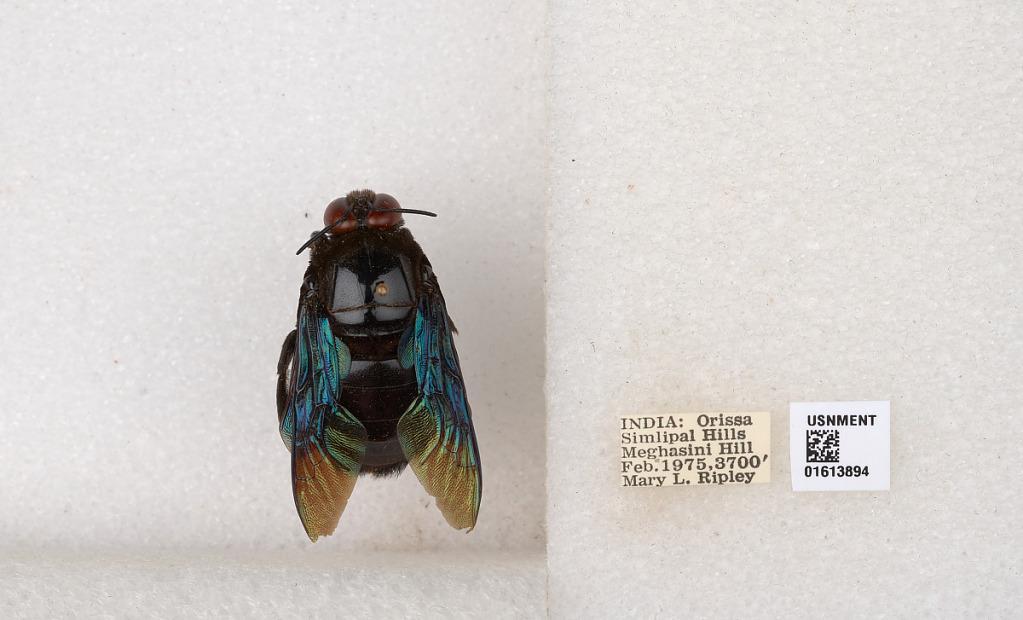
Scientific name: Xylocopa
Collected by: M. Ripley
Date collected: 1975-2-1
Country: India
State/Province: Odisha
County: Mayurbhanj
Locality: Simlipal Hills, Meghasini Hill